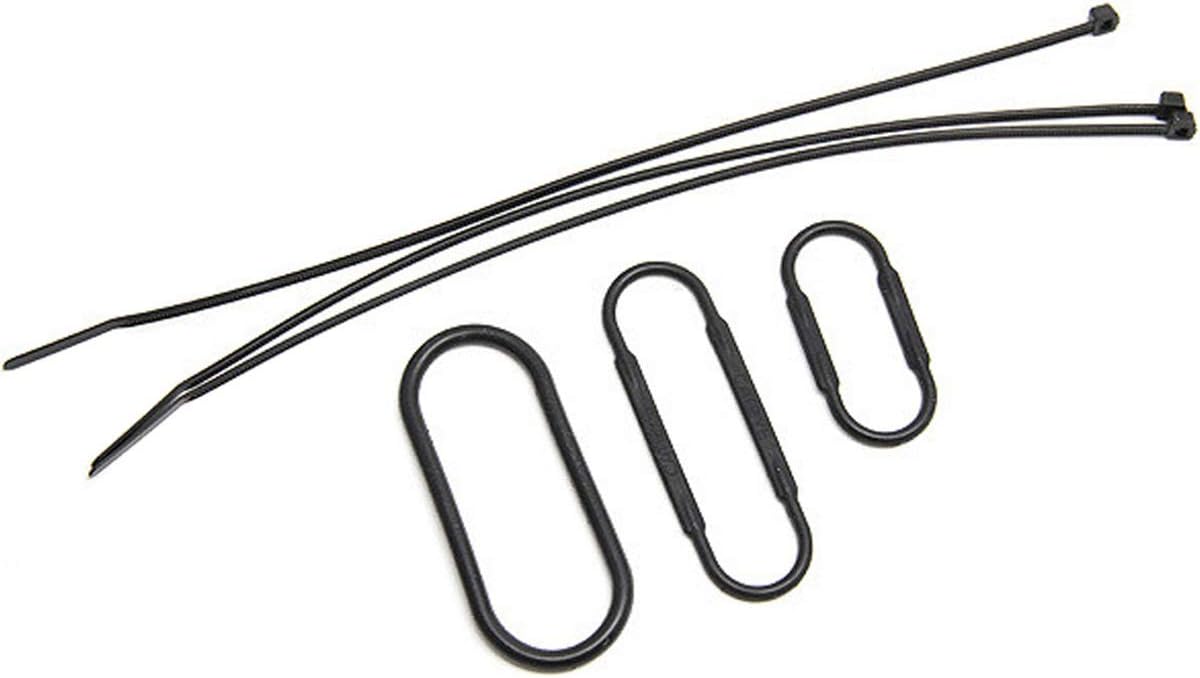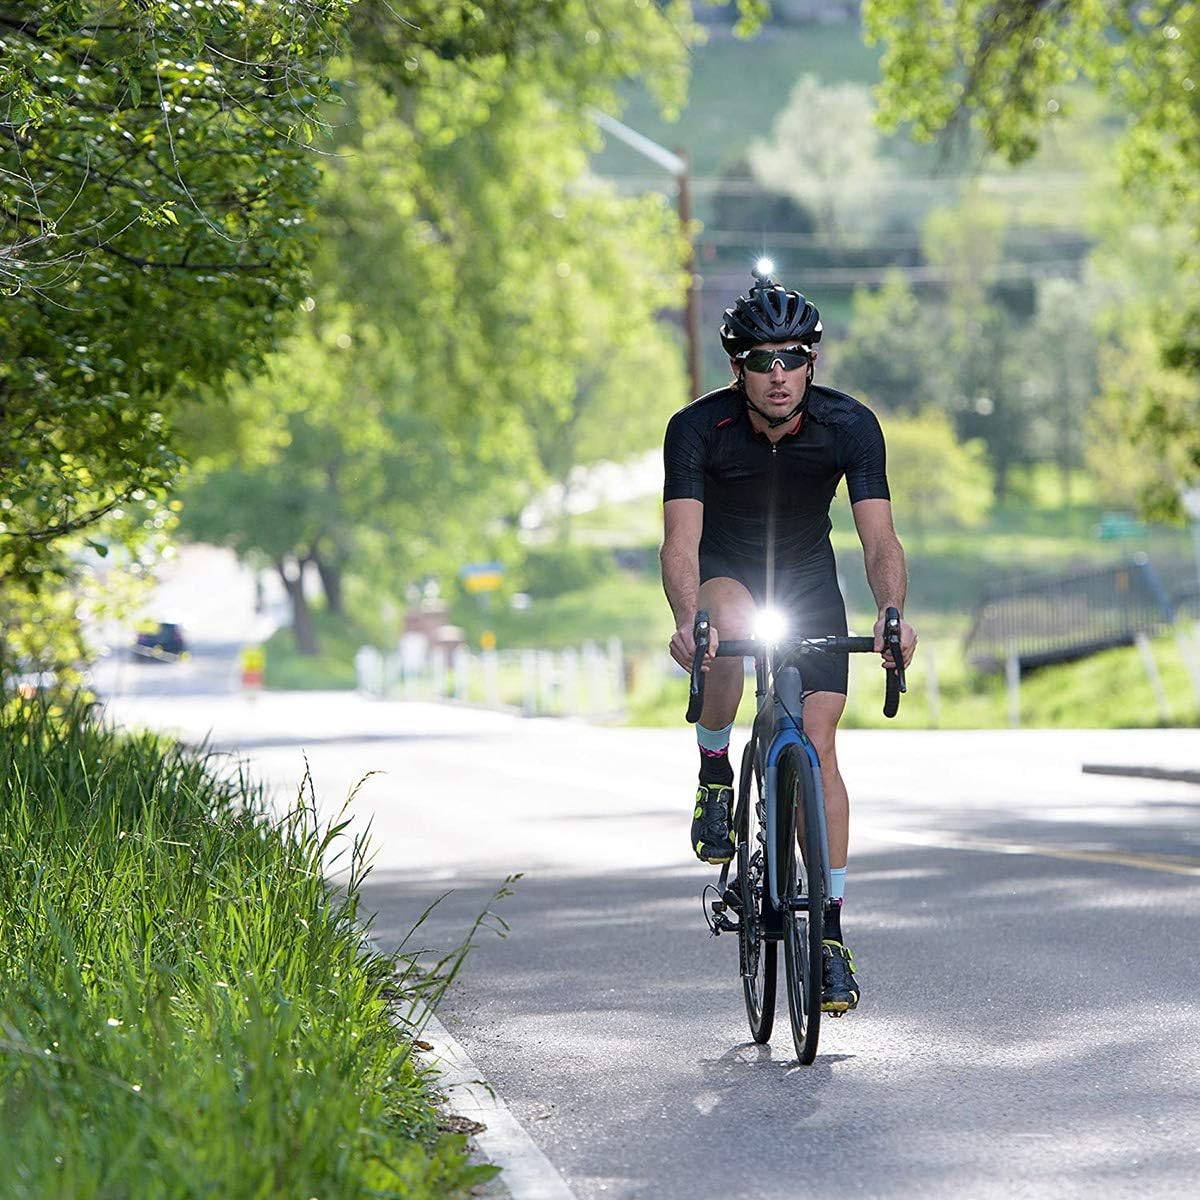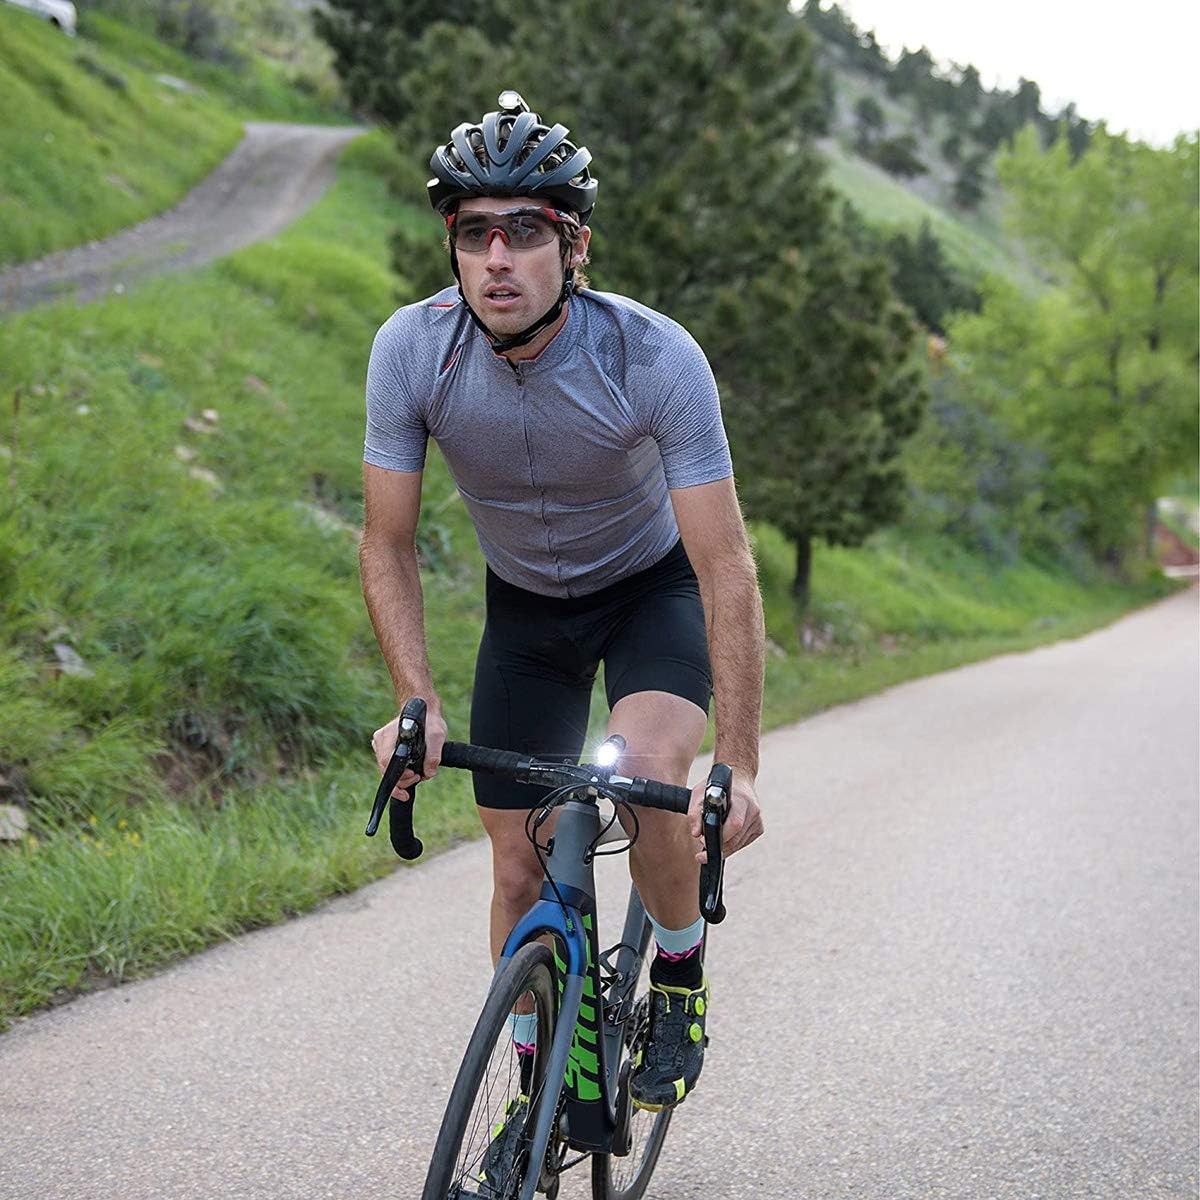
CATEYE - Strada Slim Rubber Band Kit
Category: Sports & Outdoors
The CatEye RD310W Rubber Band and Nylon Tie Kit features replacement mounting bands and zip ties for the Strada Slim RD310W Bracket and Sensor. Each kit includes 3 rubber bands and 3 zip ties. Like all CatEye products, this kit is made with high quality material and durable construction. Compatible Models: Strada Slim CC-RD310W.
Features: Replacement mounting bands and zip ties for the Strada Slim Bracket and Sensor | Compatible Models: Strada Slim CC-RD310W | Material: rubber bands and nylon zip ties | Includes 3 bands and 3 ties | High quality and durable construction